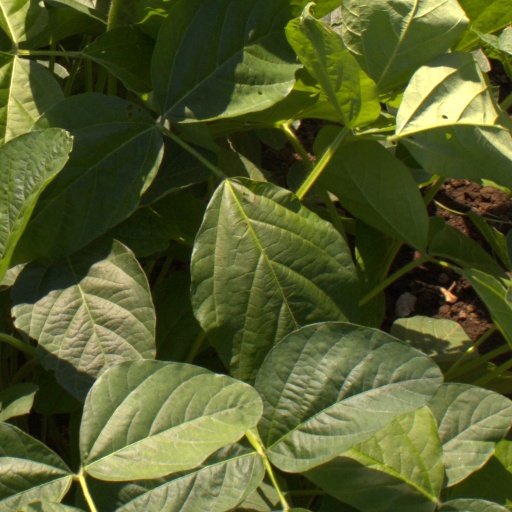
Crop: soybean